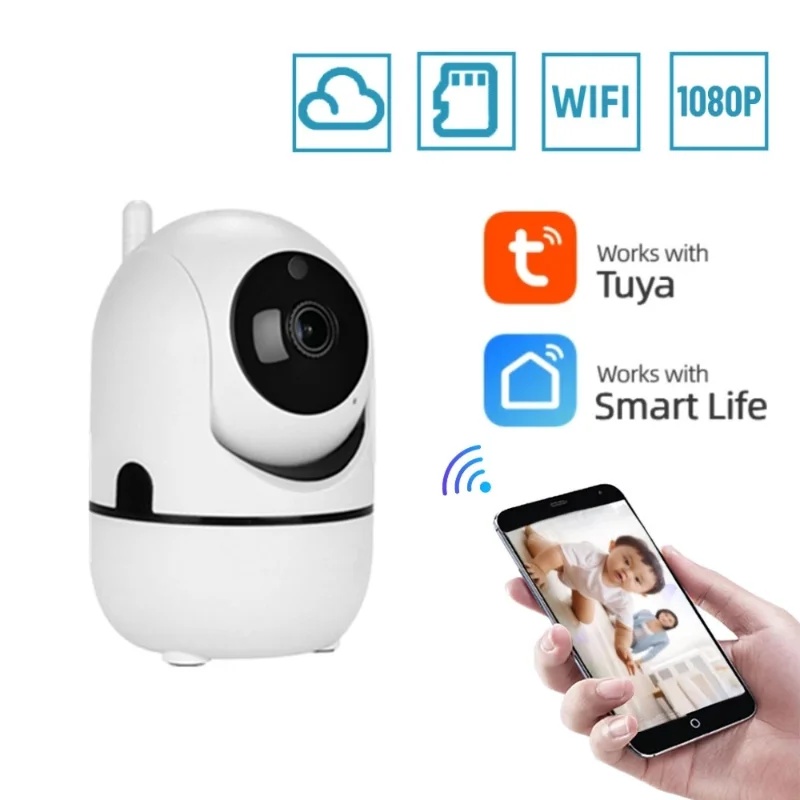
Pet Watch: Your Eyes at Home
Effortlessly keep an eye on your furry friends with real-time alerts and two-way communication.
Brand: ChicCozyPet
Category: Animals & Pet Supplies > Pet Supplies > Pet Biometric Monitors